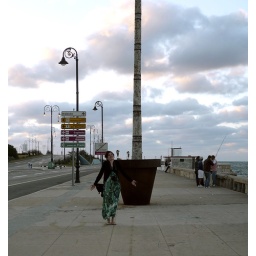
Street light in a plant pot